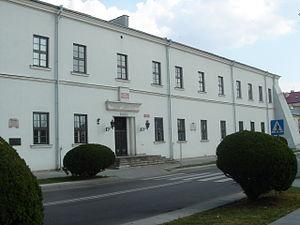
Jan Saryusz Zamoyski armoiries Jelita est un aristocrat polonais, 1ᵉʳ ordynat de Zamość, secrétaire royal, chancelier, grand chancelier, grand-hetman de la Couronne, gouverneur général de Cracovie, gouverneur de Bełz, Międzyrzecz, Krzeszów, Knyszyn et Tartu, humaniste, grand mécène des arts et fondateur de la ville de Zamość.